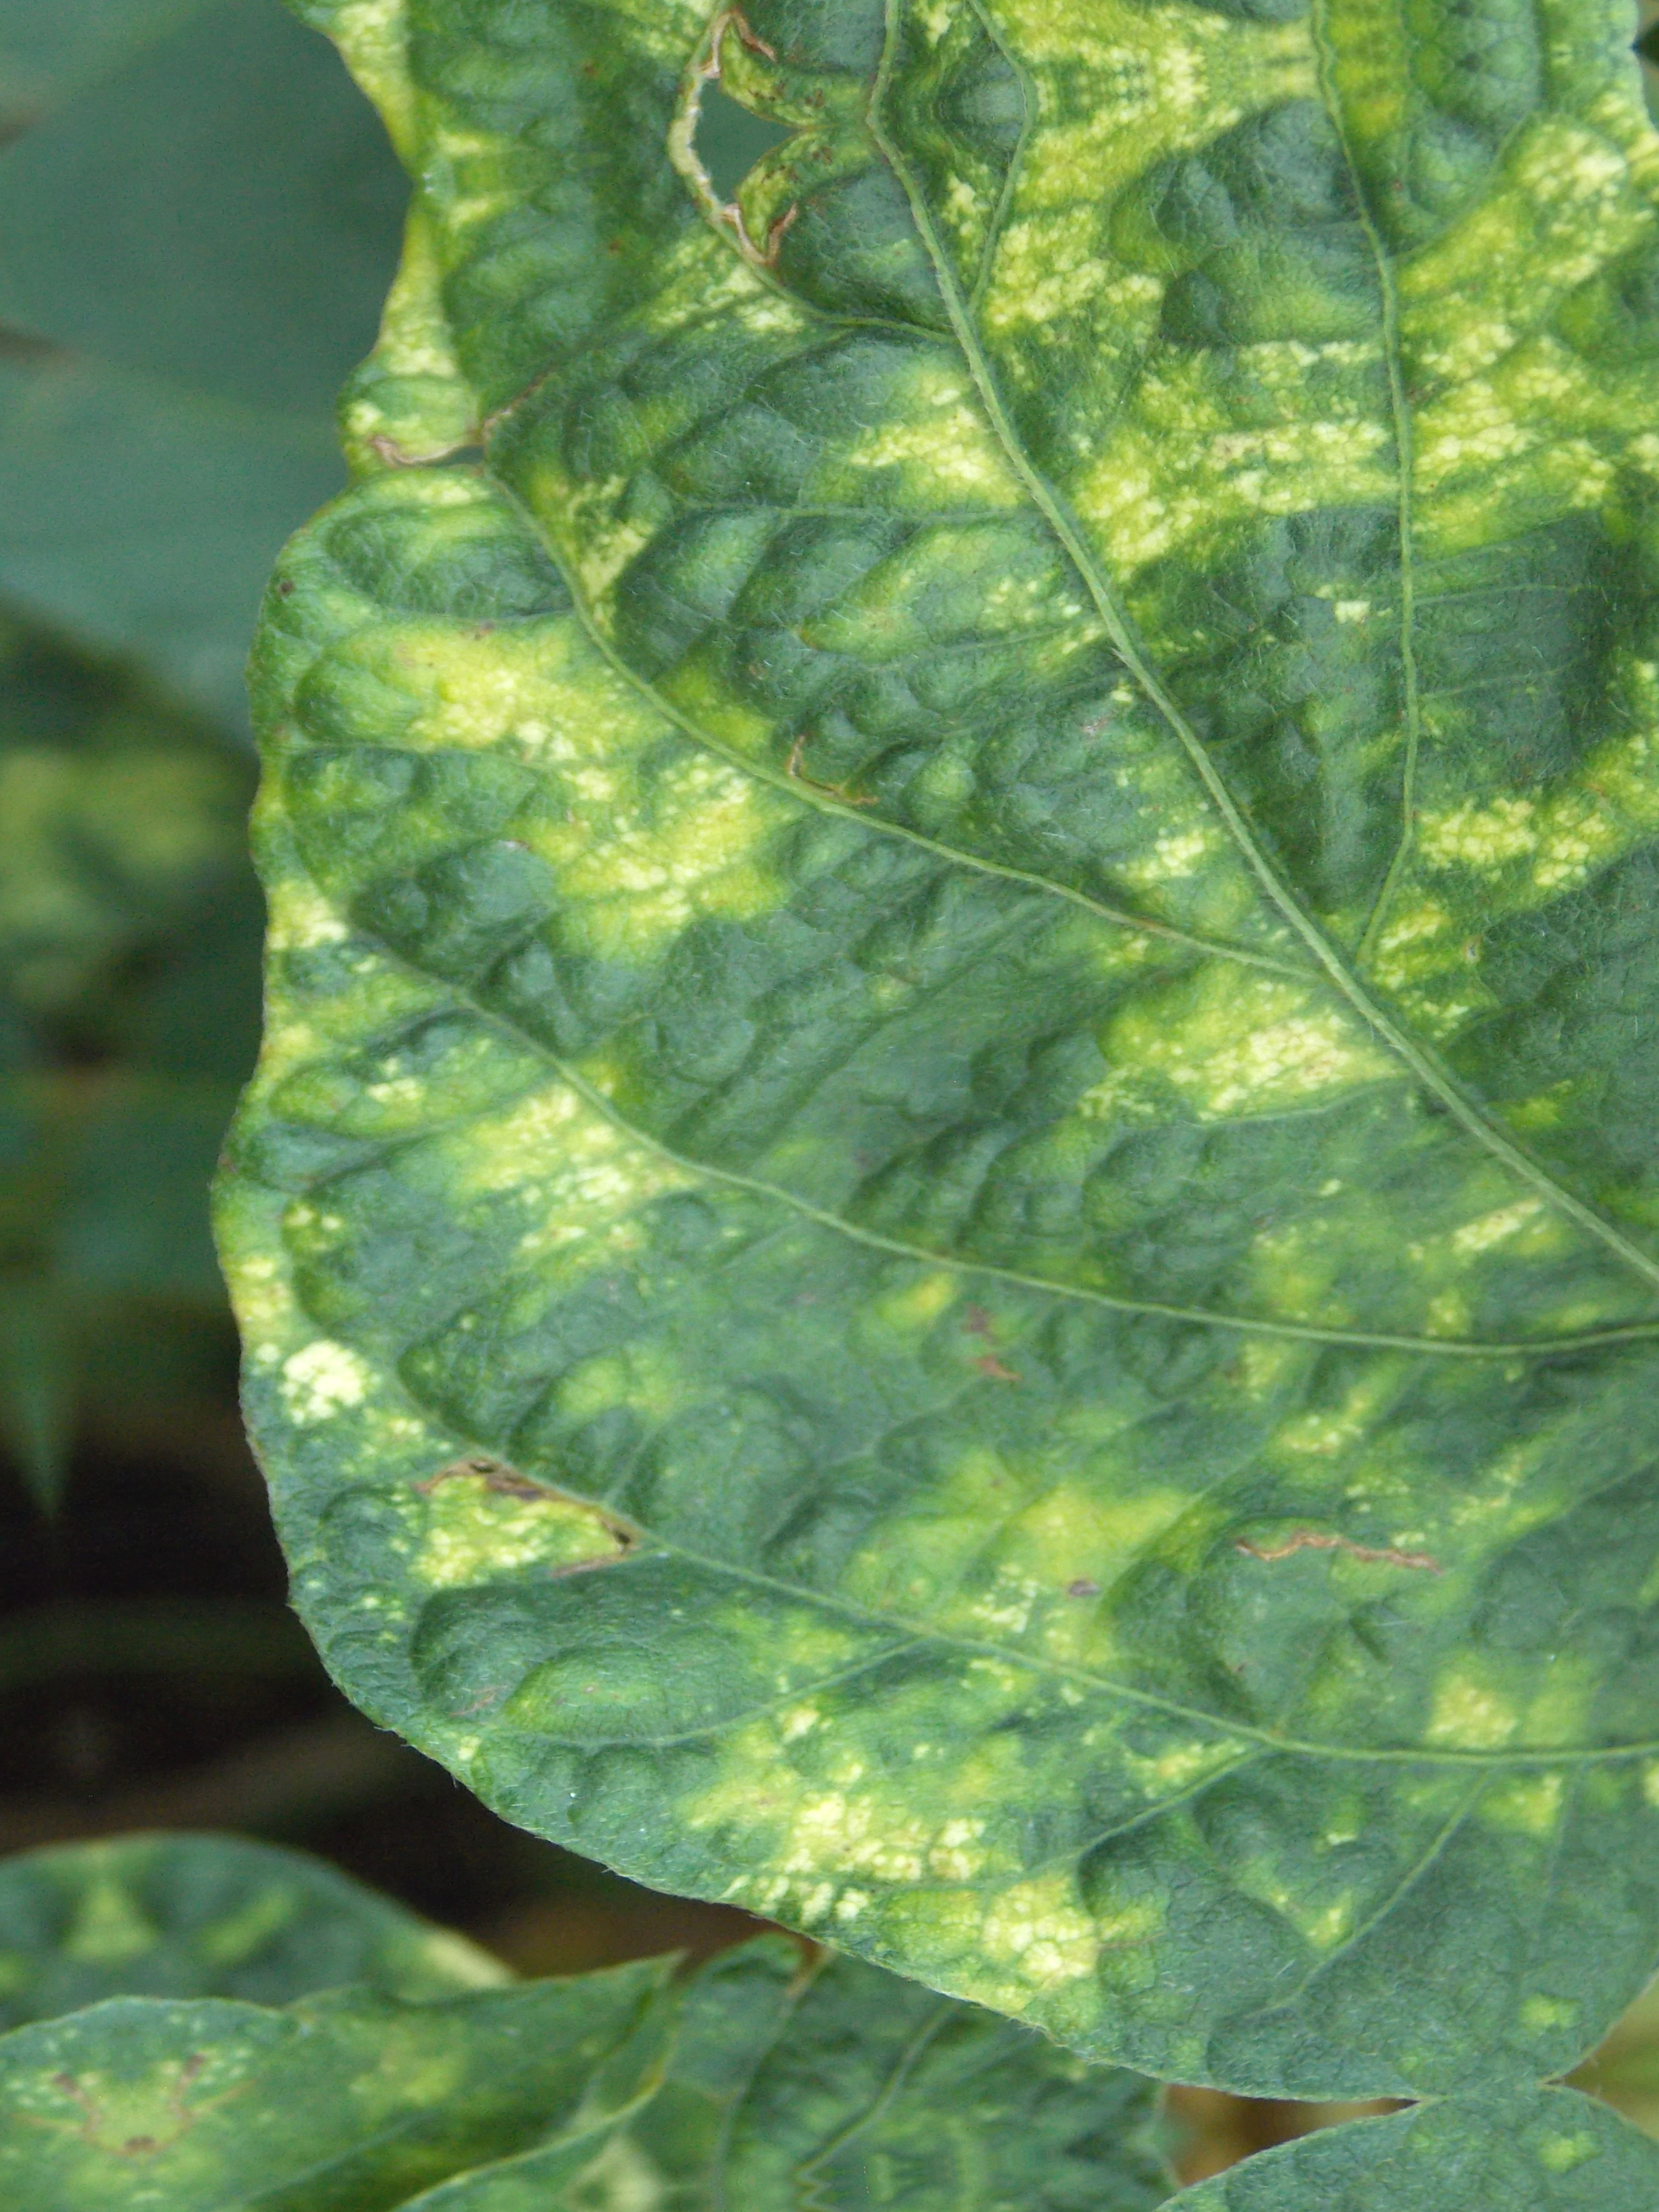
Label: Disease